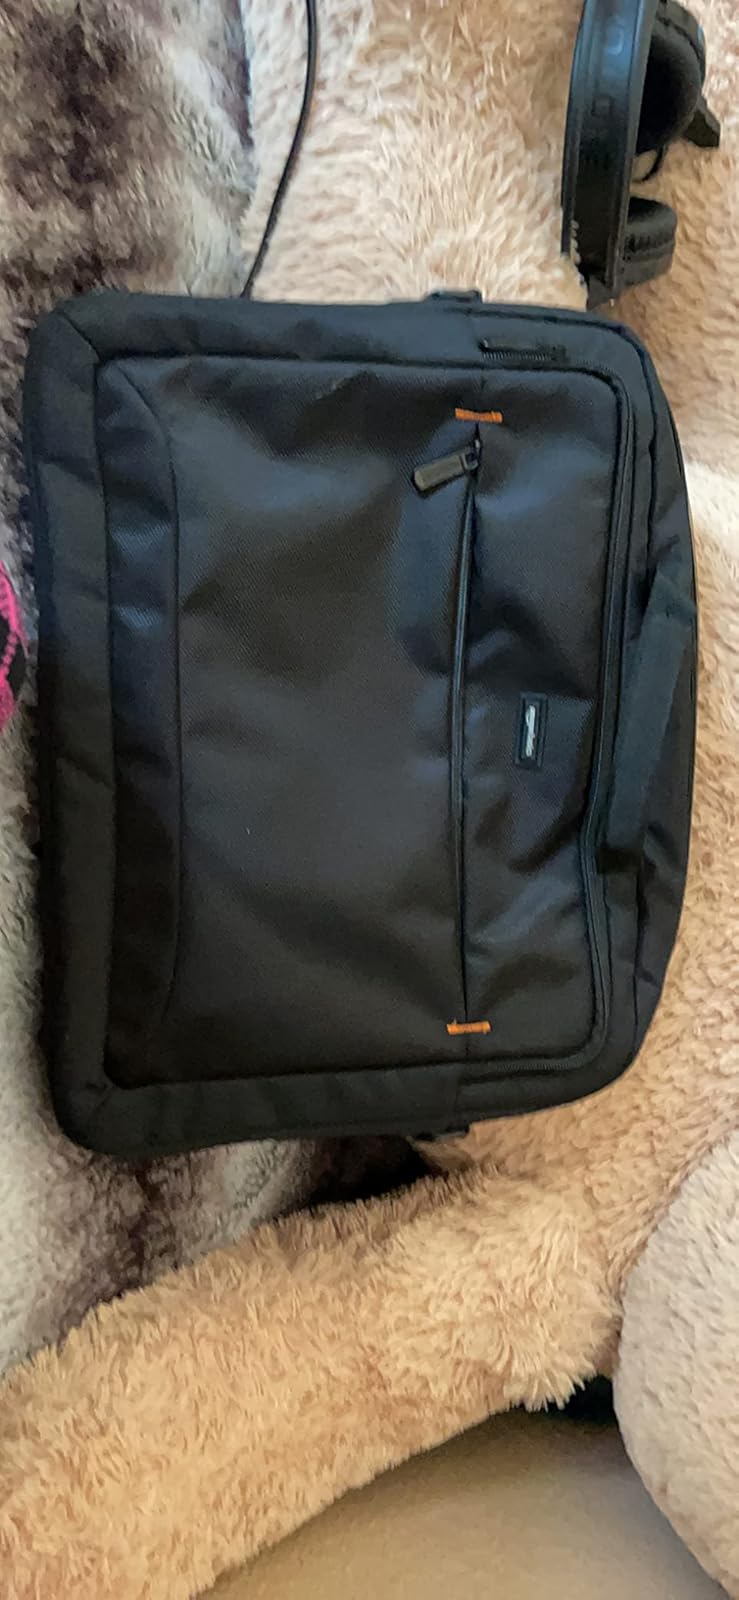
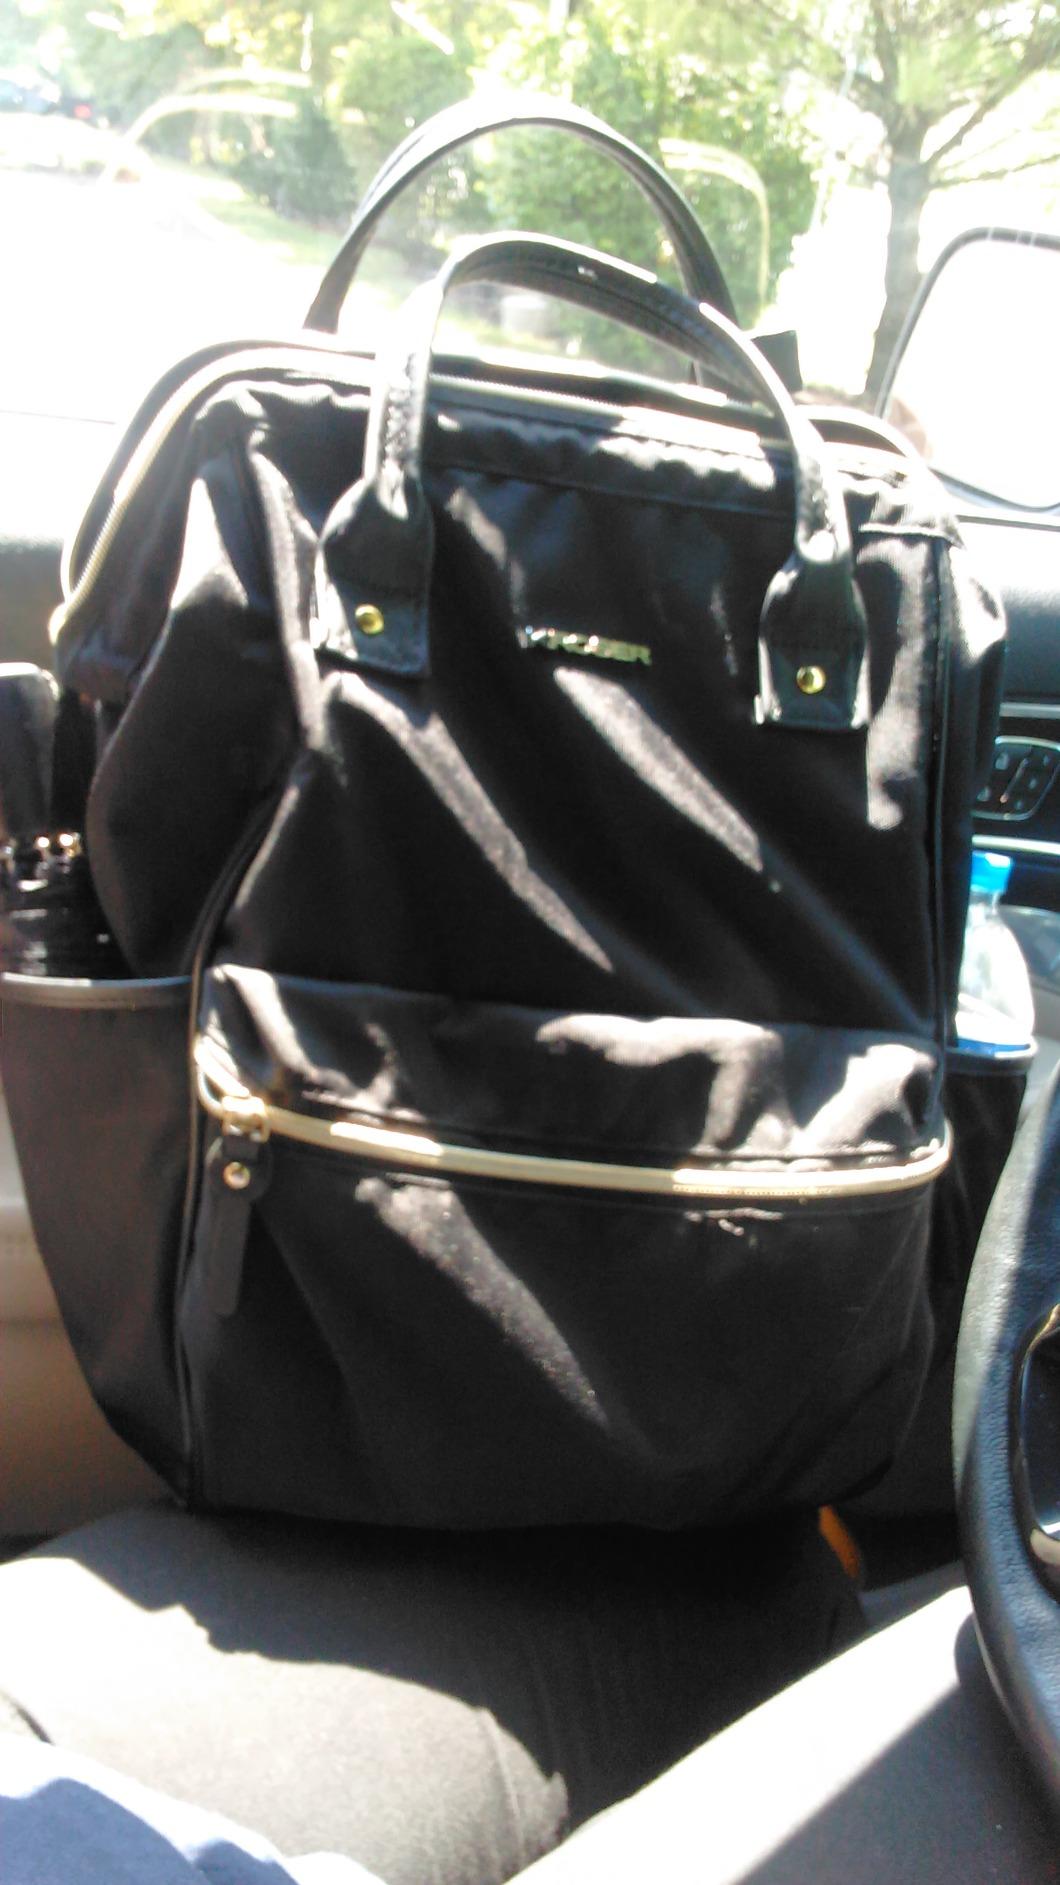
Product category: bag
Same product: no